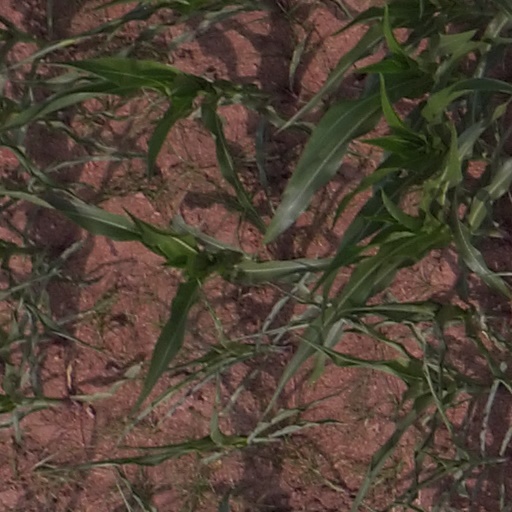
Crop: maize; corn